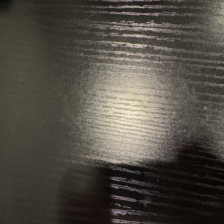
Label: no pen